San Romolo, Gaville

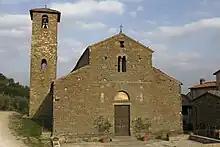
Facade and bell-tower

San Romolo is a Romanesque-style, Roman Catholic pieve or parish church located in the frazione of Gaville, within the town limits of Figline Valdarno, region of Tuscany, Italy.